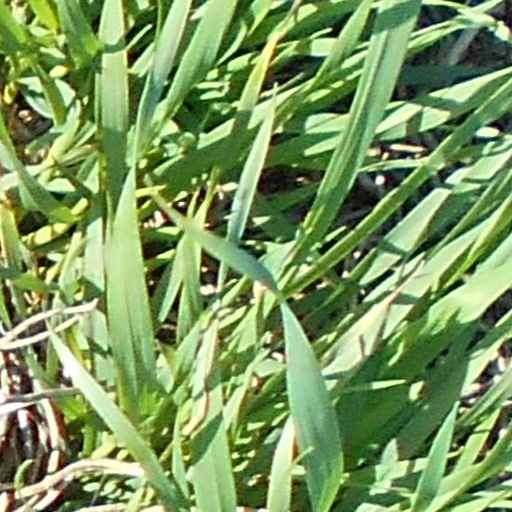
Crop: wheat